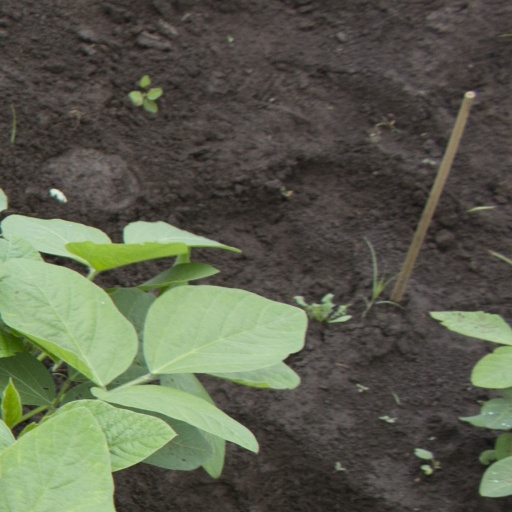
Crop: soybean